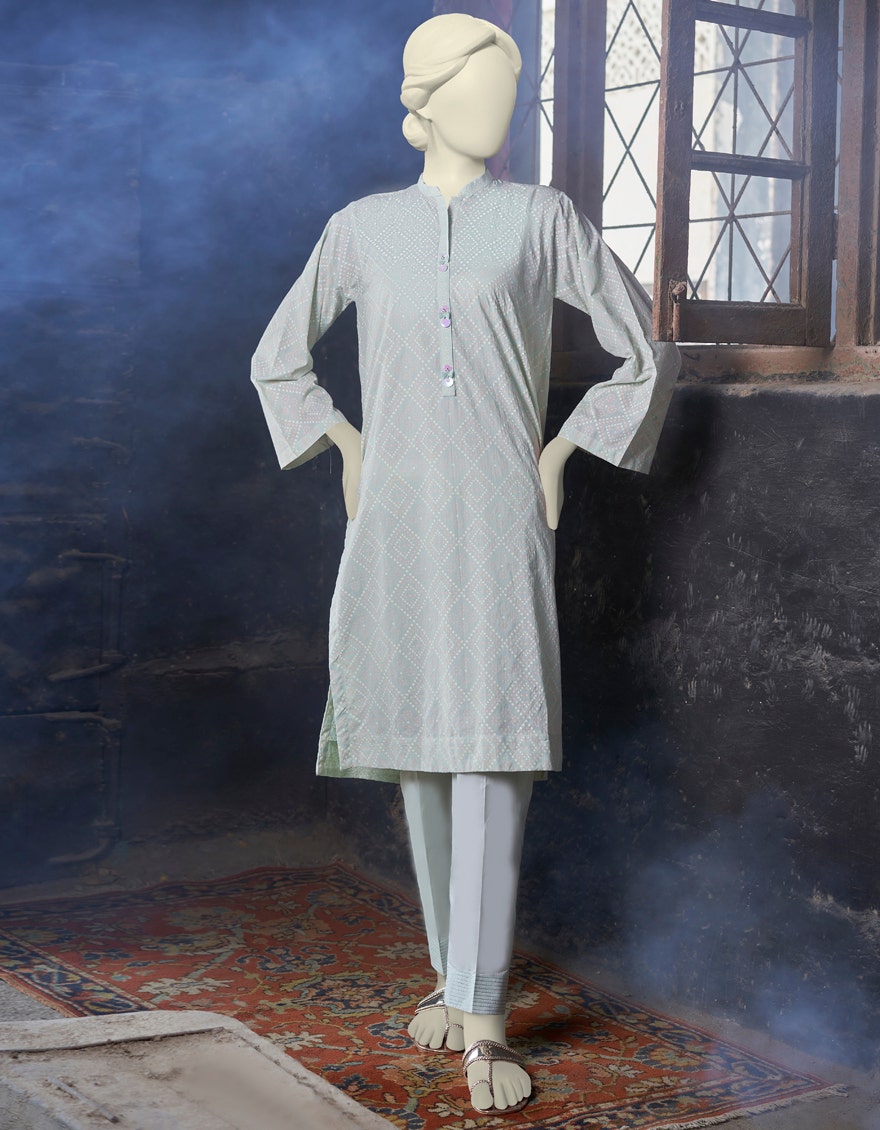
blue white kurta pants